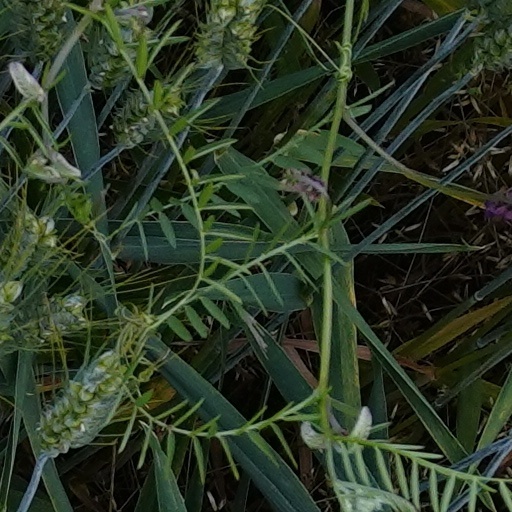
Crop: wheat